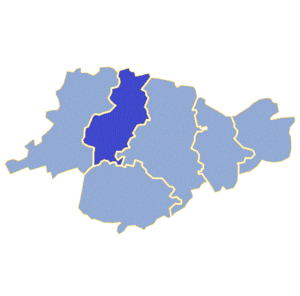
Lubrza est une gmina rurale de la powiat de Świebodzin, dans la Voïvodie de Lubusz, dans l'ouest de la Pologne.